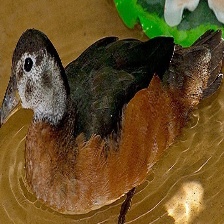
Species: AFRICAN PYGMY GOOSE
Scientific name: NETTAPUS AURITUS
ImageNet parent category: goose